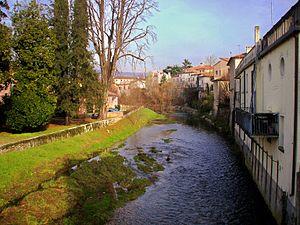
Pieve di Soligo est une commune italienne de la province de Trévise dans la région Vénétie en Italie.